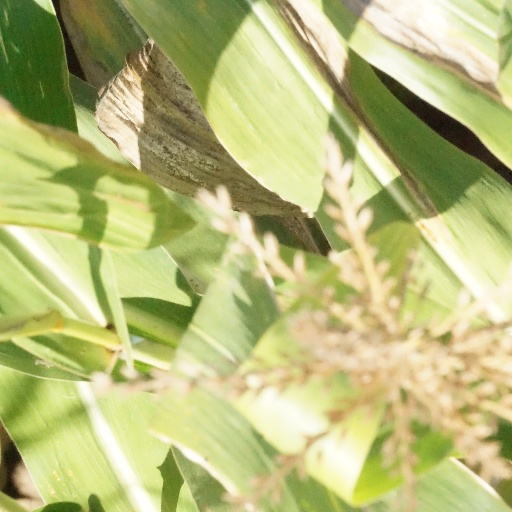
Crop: maize; corn